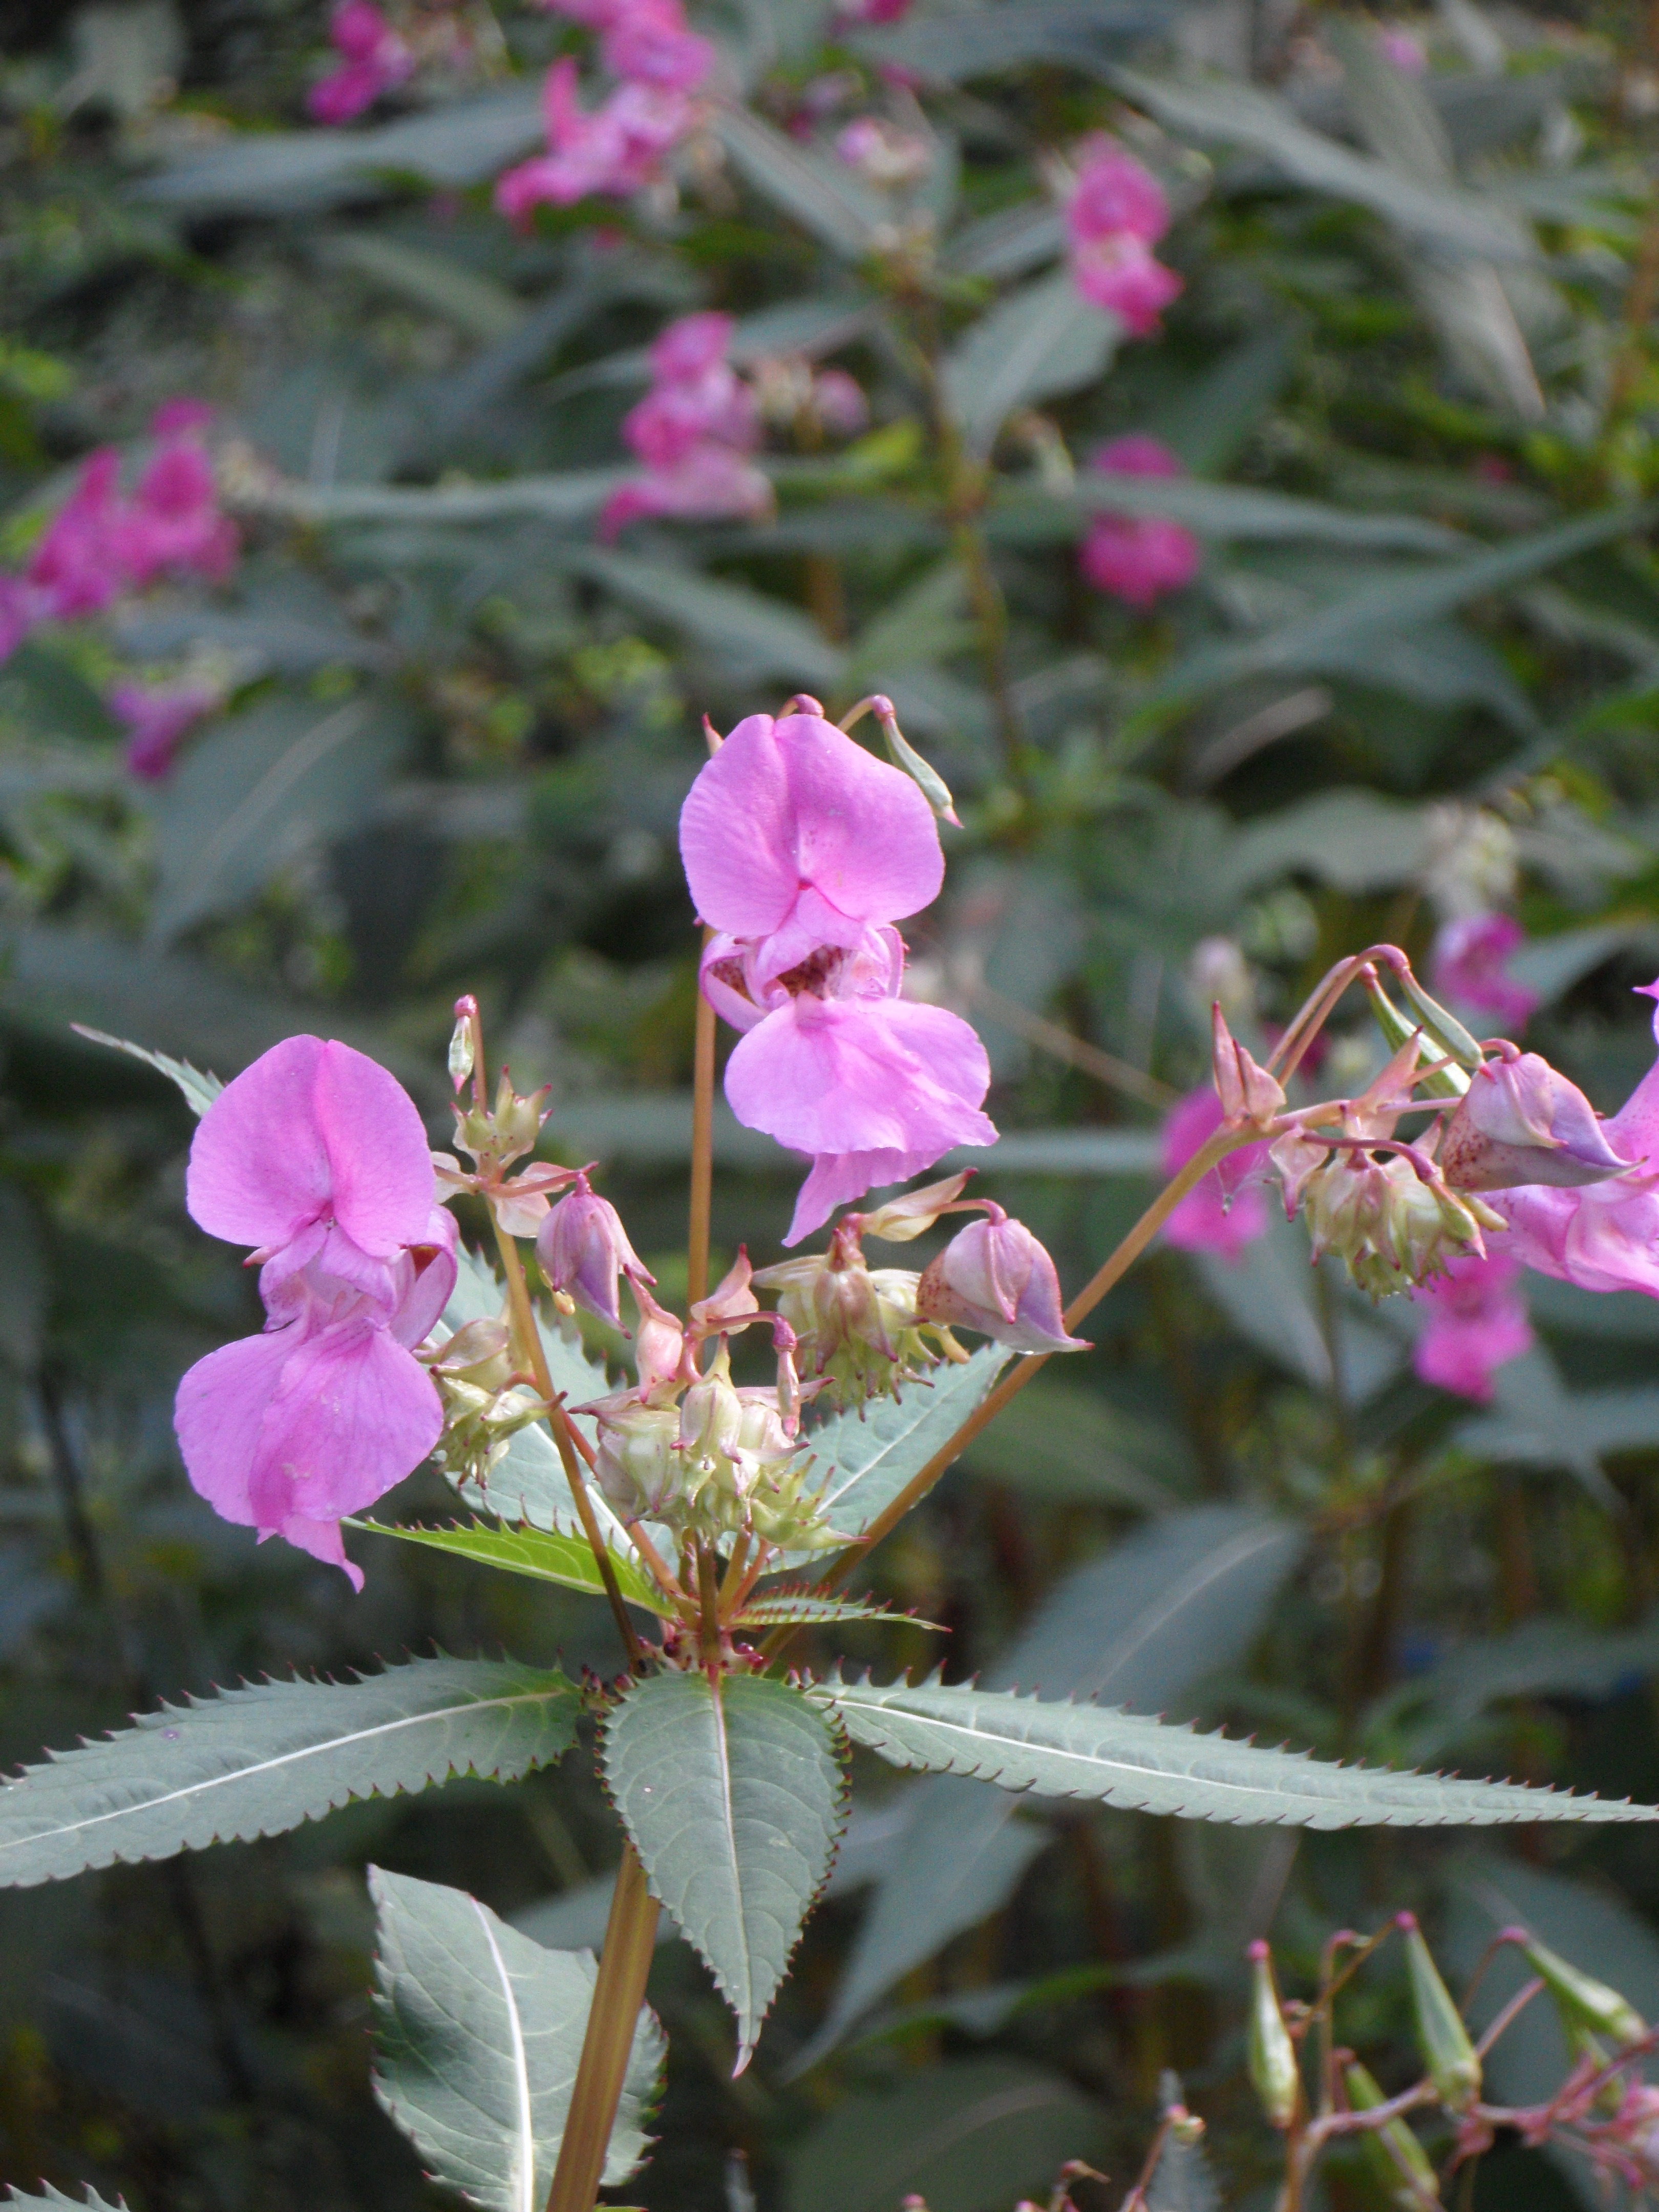
blossom, plant, flower, bloom, herb, botany, pink, flora, wildflower, shrub, flowering plant, impatiens glandulifera, balsam, himalayan balsam, indian springkraut, annual plant, land plant, wuppertal orchid, emscher orchid